Mamluk

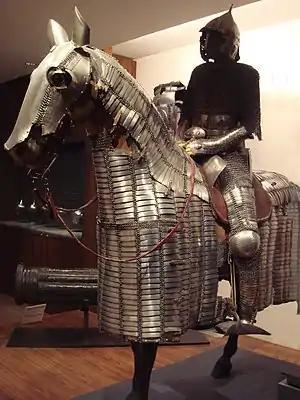
Mail and plate armour with full horse armor of an Ottoman Mamluk horseman (circa 1550), Musée de l'Armée, Paris

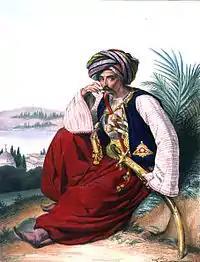
A Muslim Greek Mamluk portrayed by Louis Dupré (oil on canvas, 1825)

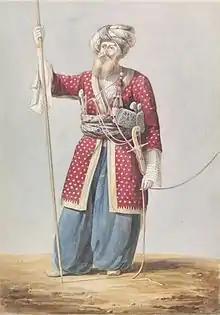
A Mamluk nobleman from Aleppo (Ottoman Syria, 19th century)

Daniel Pipes argued that the first indication of the Mamluk military class was rooted in the practice of early Muslims such as Zubayr ibn al-Awwam and Uthman ibn Affan who, before Islam, owned many slaves and practiced Mawla (Islamic manumission of slaves). The Zubayrids army under Abd Allah ibn al-Zubayr, son of Zubayr, used these freed slave retainers during the second civil war.